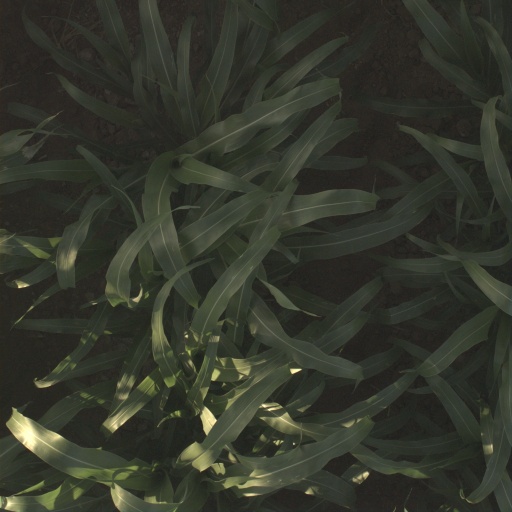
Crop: sorghum